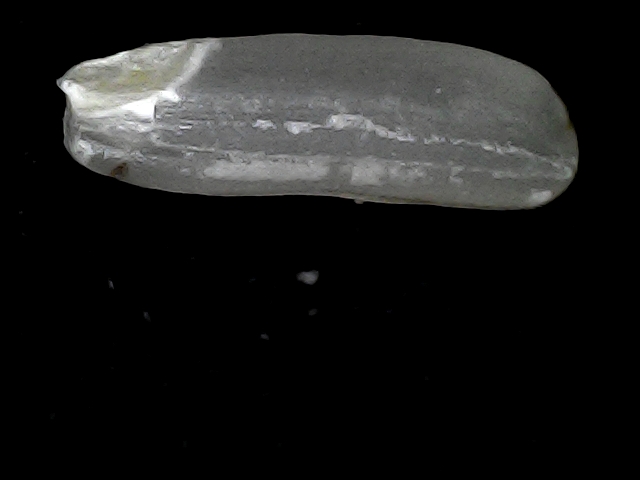
Rice variety: BD75